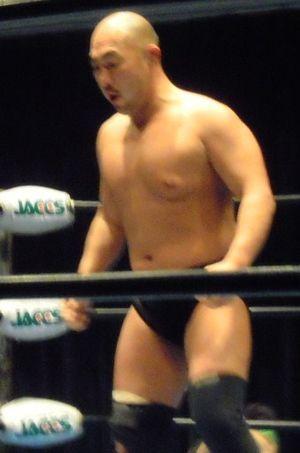
Tatsuhito Takaiwa est un catcheur japonais. Takaiwa est surtout connu pour avoir catché à la New Japan, et à la Zero-One, et maintenant à la All Japan et NOAH.